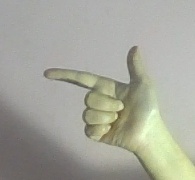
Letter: yaa